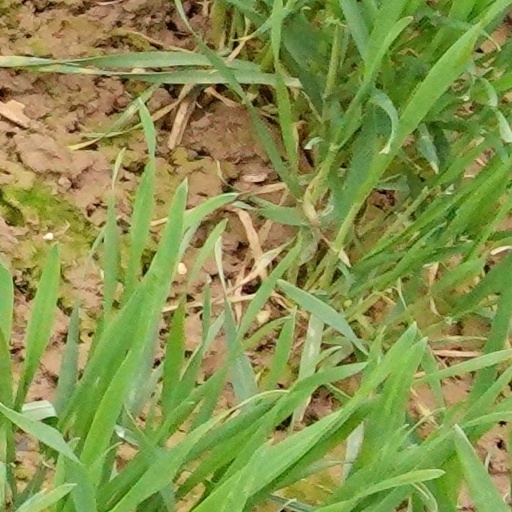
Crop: wheat